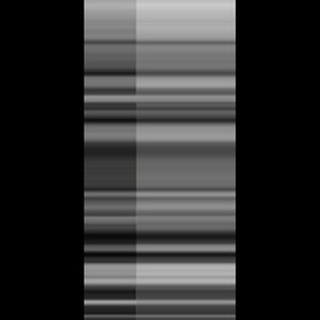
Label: sugarcane_yellow_leaf_disease